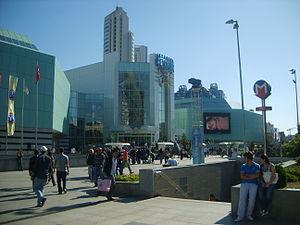
Şişli est un des 39 districts de la ville d'Istanbul, en Turquie.
Le métro d'Istanbul est un des systèmes de transport en commun desservant la ville d'Istanbul, en Turquie. Le réseau présente 6 lignes au total qui est constitué d'une ligne de métro léger et de cinq lignes de métro lourd. Les lignes M1, M2, M3 et M6 sont situées sur la rive européenne du Bosphore et les lignes M4 et M5 sur la rive asiatique.
En 2017, la Turquie est la première puissance économique du Moyen-Orient devant l'Iran et l'Arabie saoudite, la 7ᵉ puissance économique d'Europe et la 13ᵉ puissance économique mondiale. Membre du G20 et de l'Union douanière, la Turquie a officiellement entamé ses négociations d’adhésion avec l’Union européenne en octobre 2005.
Istanbul ou Istamboul [istɑ̃bul], appelé officiellement ainsi à partir de 1930 et auparavant Constantinople, est la plus grande ville et métropole de Turquie et la préfecture de la province homonyme, dont elle représente environ 50 % de la superficie mais plus de 97 % de la population. Quatre zones historiques de la ville sont inscrites sur la liste du patrimoine mondial de l'Unesco depuis 1985. Istanbul est le principal centre économique de la Turquie mais aussi la capitale culturelle du pays.